Shady Lady (aircraft)

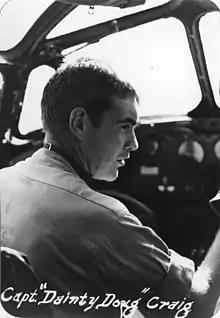
First Lieutenant Doug Craig

In evaluating how to strike back at the Japanese, RAAF intelligence knew that half of all lubricating oils used by the Japanese military and 60 percent of all their aviation fuel came from refineries in Borneo. The target was hundreds of miles behind enemy lines which some believed would be impossible to reach. After carrying out many long-range test flights using newly developed cruise techniques to increase range, the mission was approved.